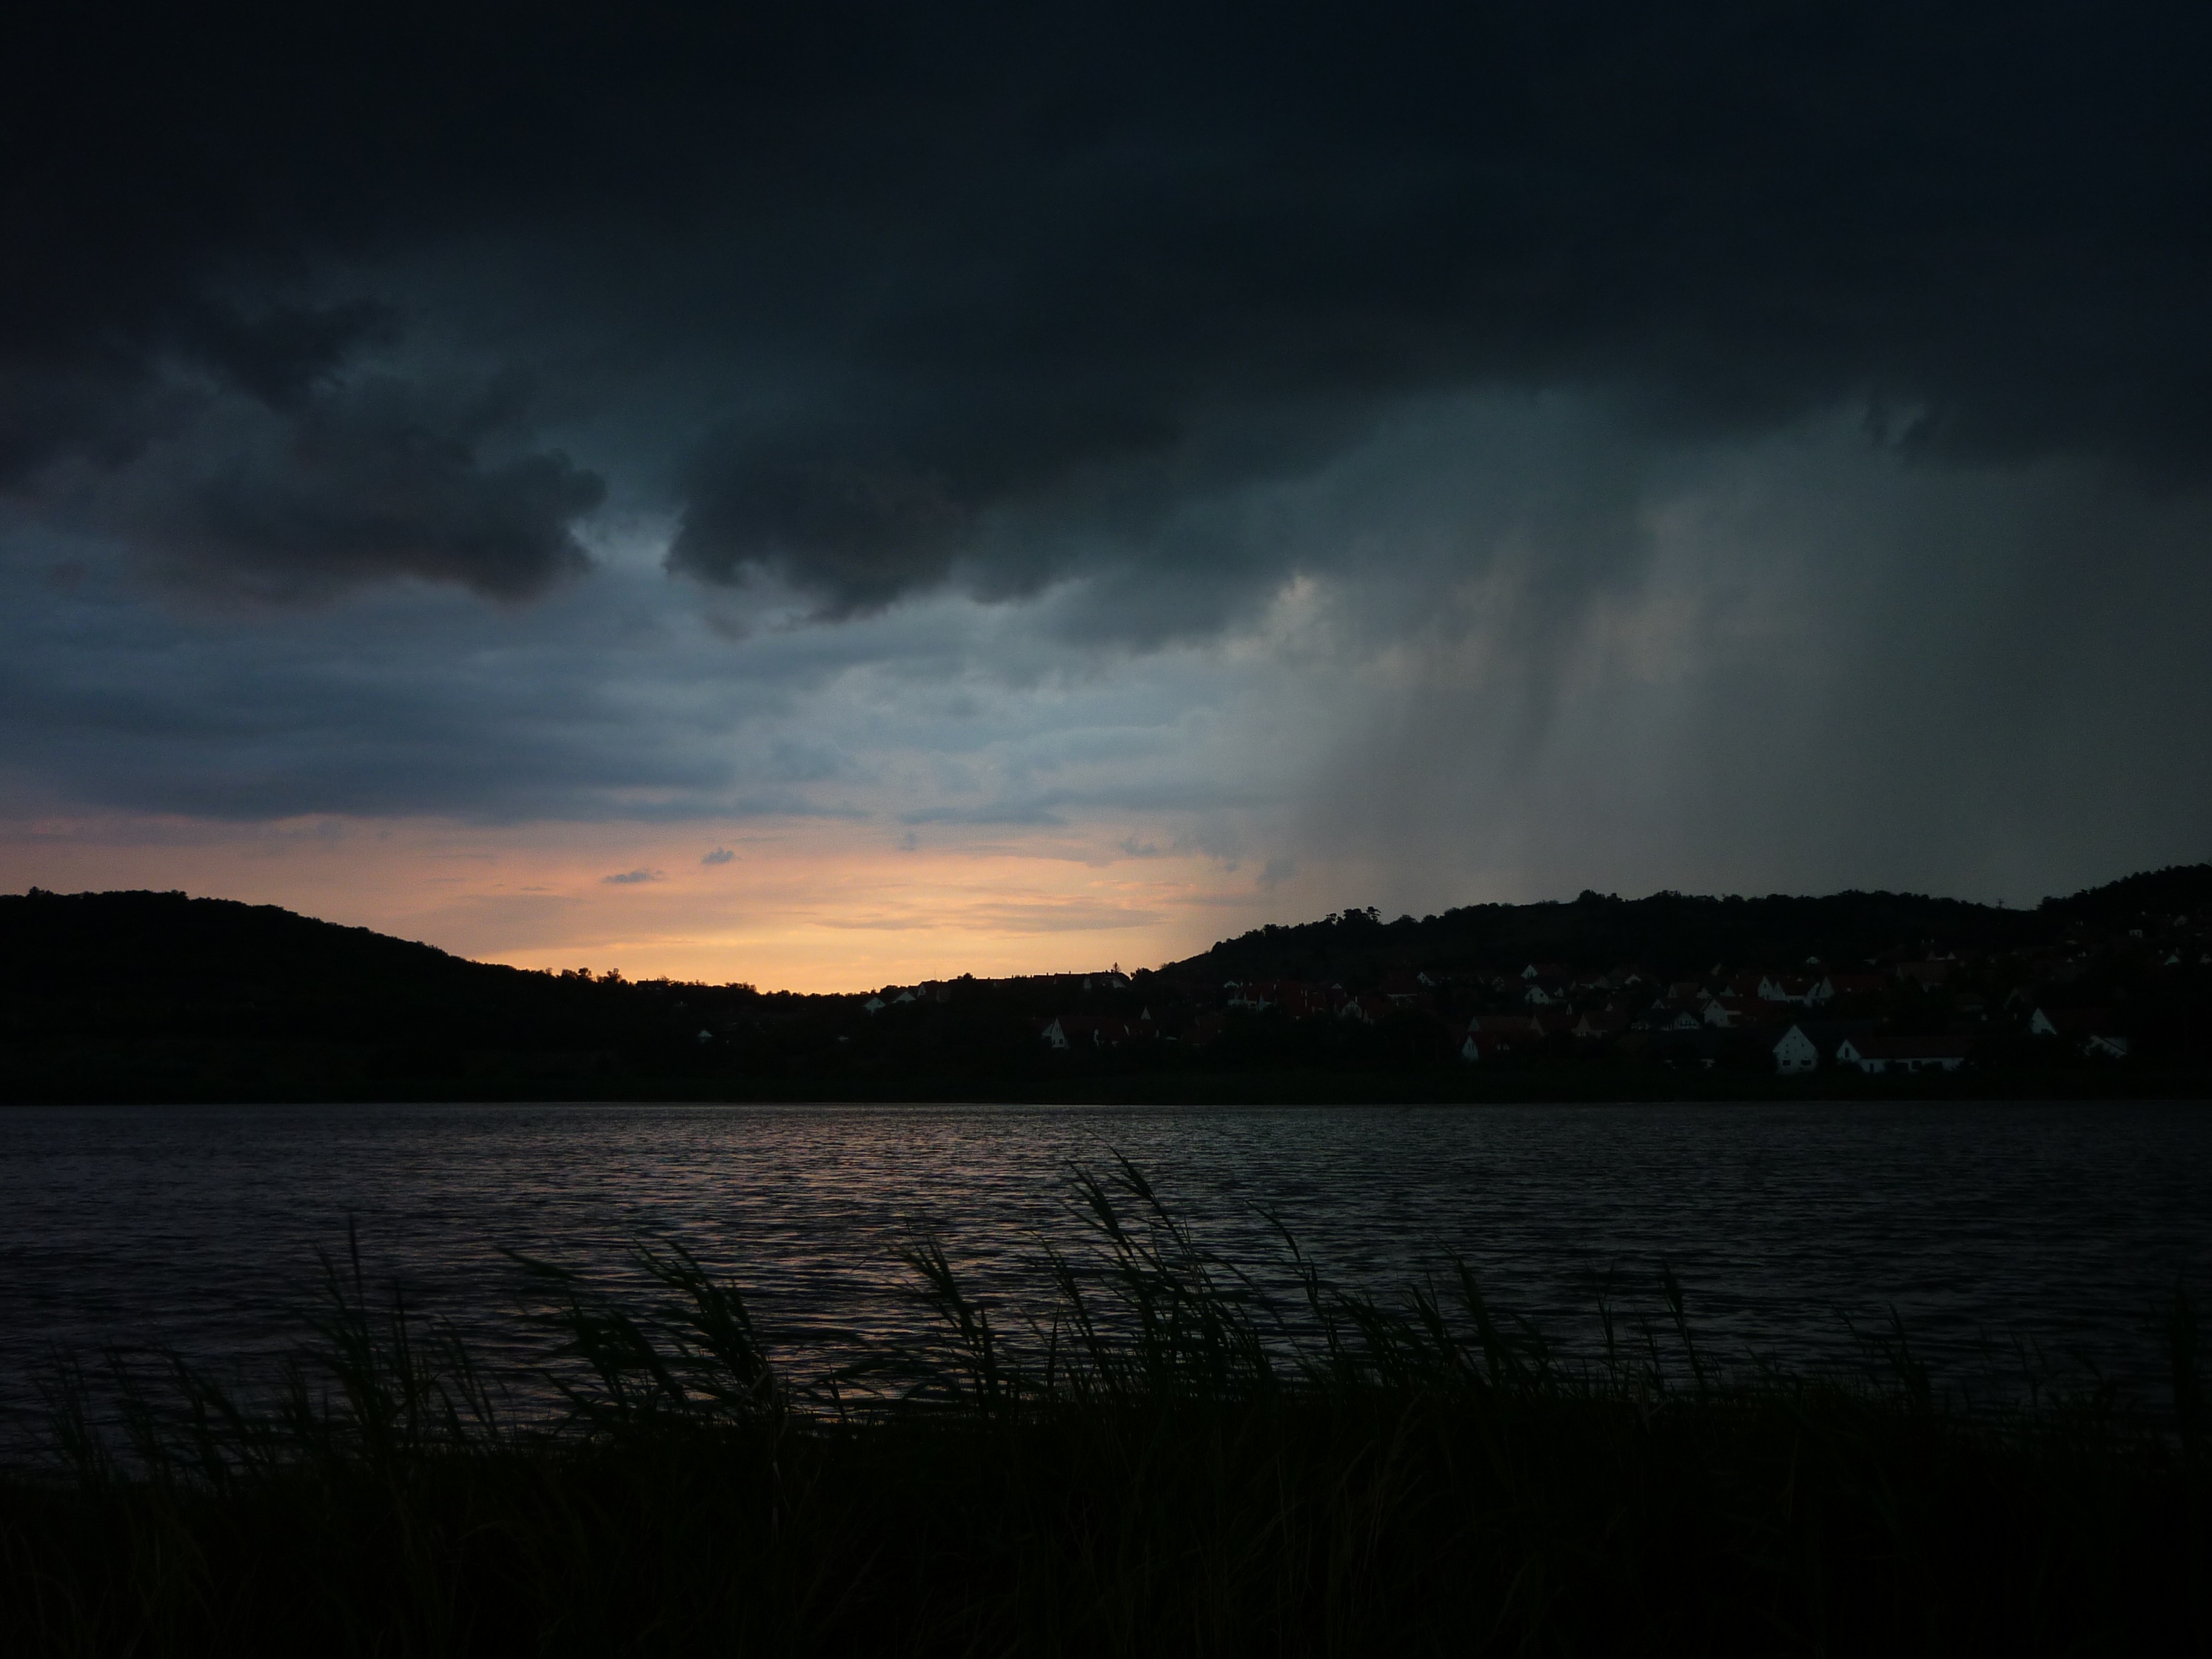
sea, coast, nature, ocean, horizon, cloud, sky, sunset, night, morning, dawn, atmosphere, dusk, evening, reflection, weather, storm, darkness, thunderstorm, nightfall, loch, lake balaton, tihany, meteorological phenomenon